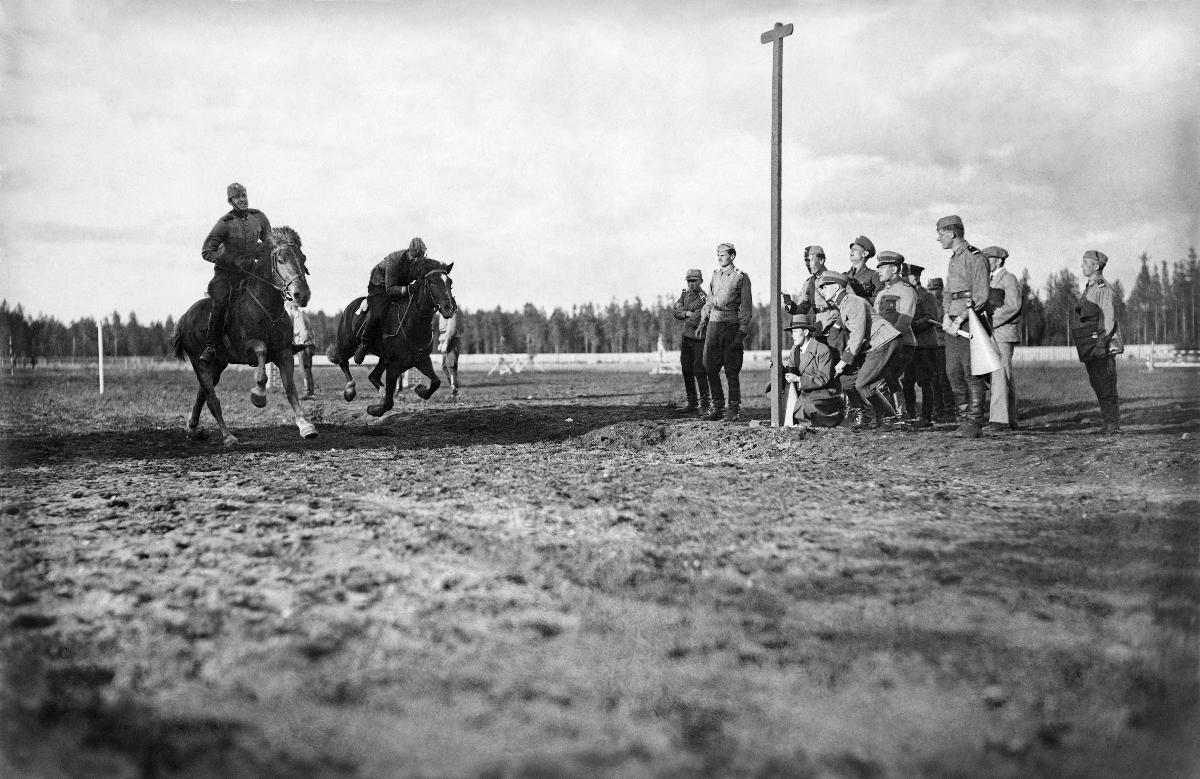
Ratsastusjuhlat Tuusulassa
Ryttarfesten i Tusby; Riding festivity i Tuusula
sisällön kuvaus: Ratsastusjuhlat Tuusulassa 21.5.1932. content description: Riding festivity in Tuusula 21.5.1932. innehållsbeskrivning: Ryttarfest i Tusby 21.5.1932.
Kuvaaja: Sundström, Hugo, kuvaaja
Vuosi: 1932
Paikka: Suomi, Uusimaa, Tuusula
Aiheet: ratsastus; kilpailut; hevonen; yleisö; HBL; horse riding; competitions; horse; sports; riding; competition; contest; riders; horses; audience; ridning; tävlingar; häst; sport; idrott; ridtävlingar; hästar; ryttare; åskådare; publik